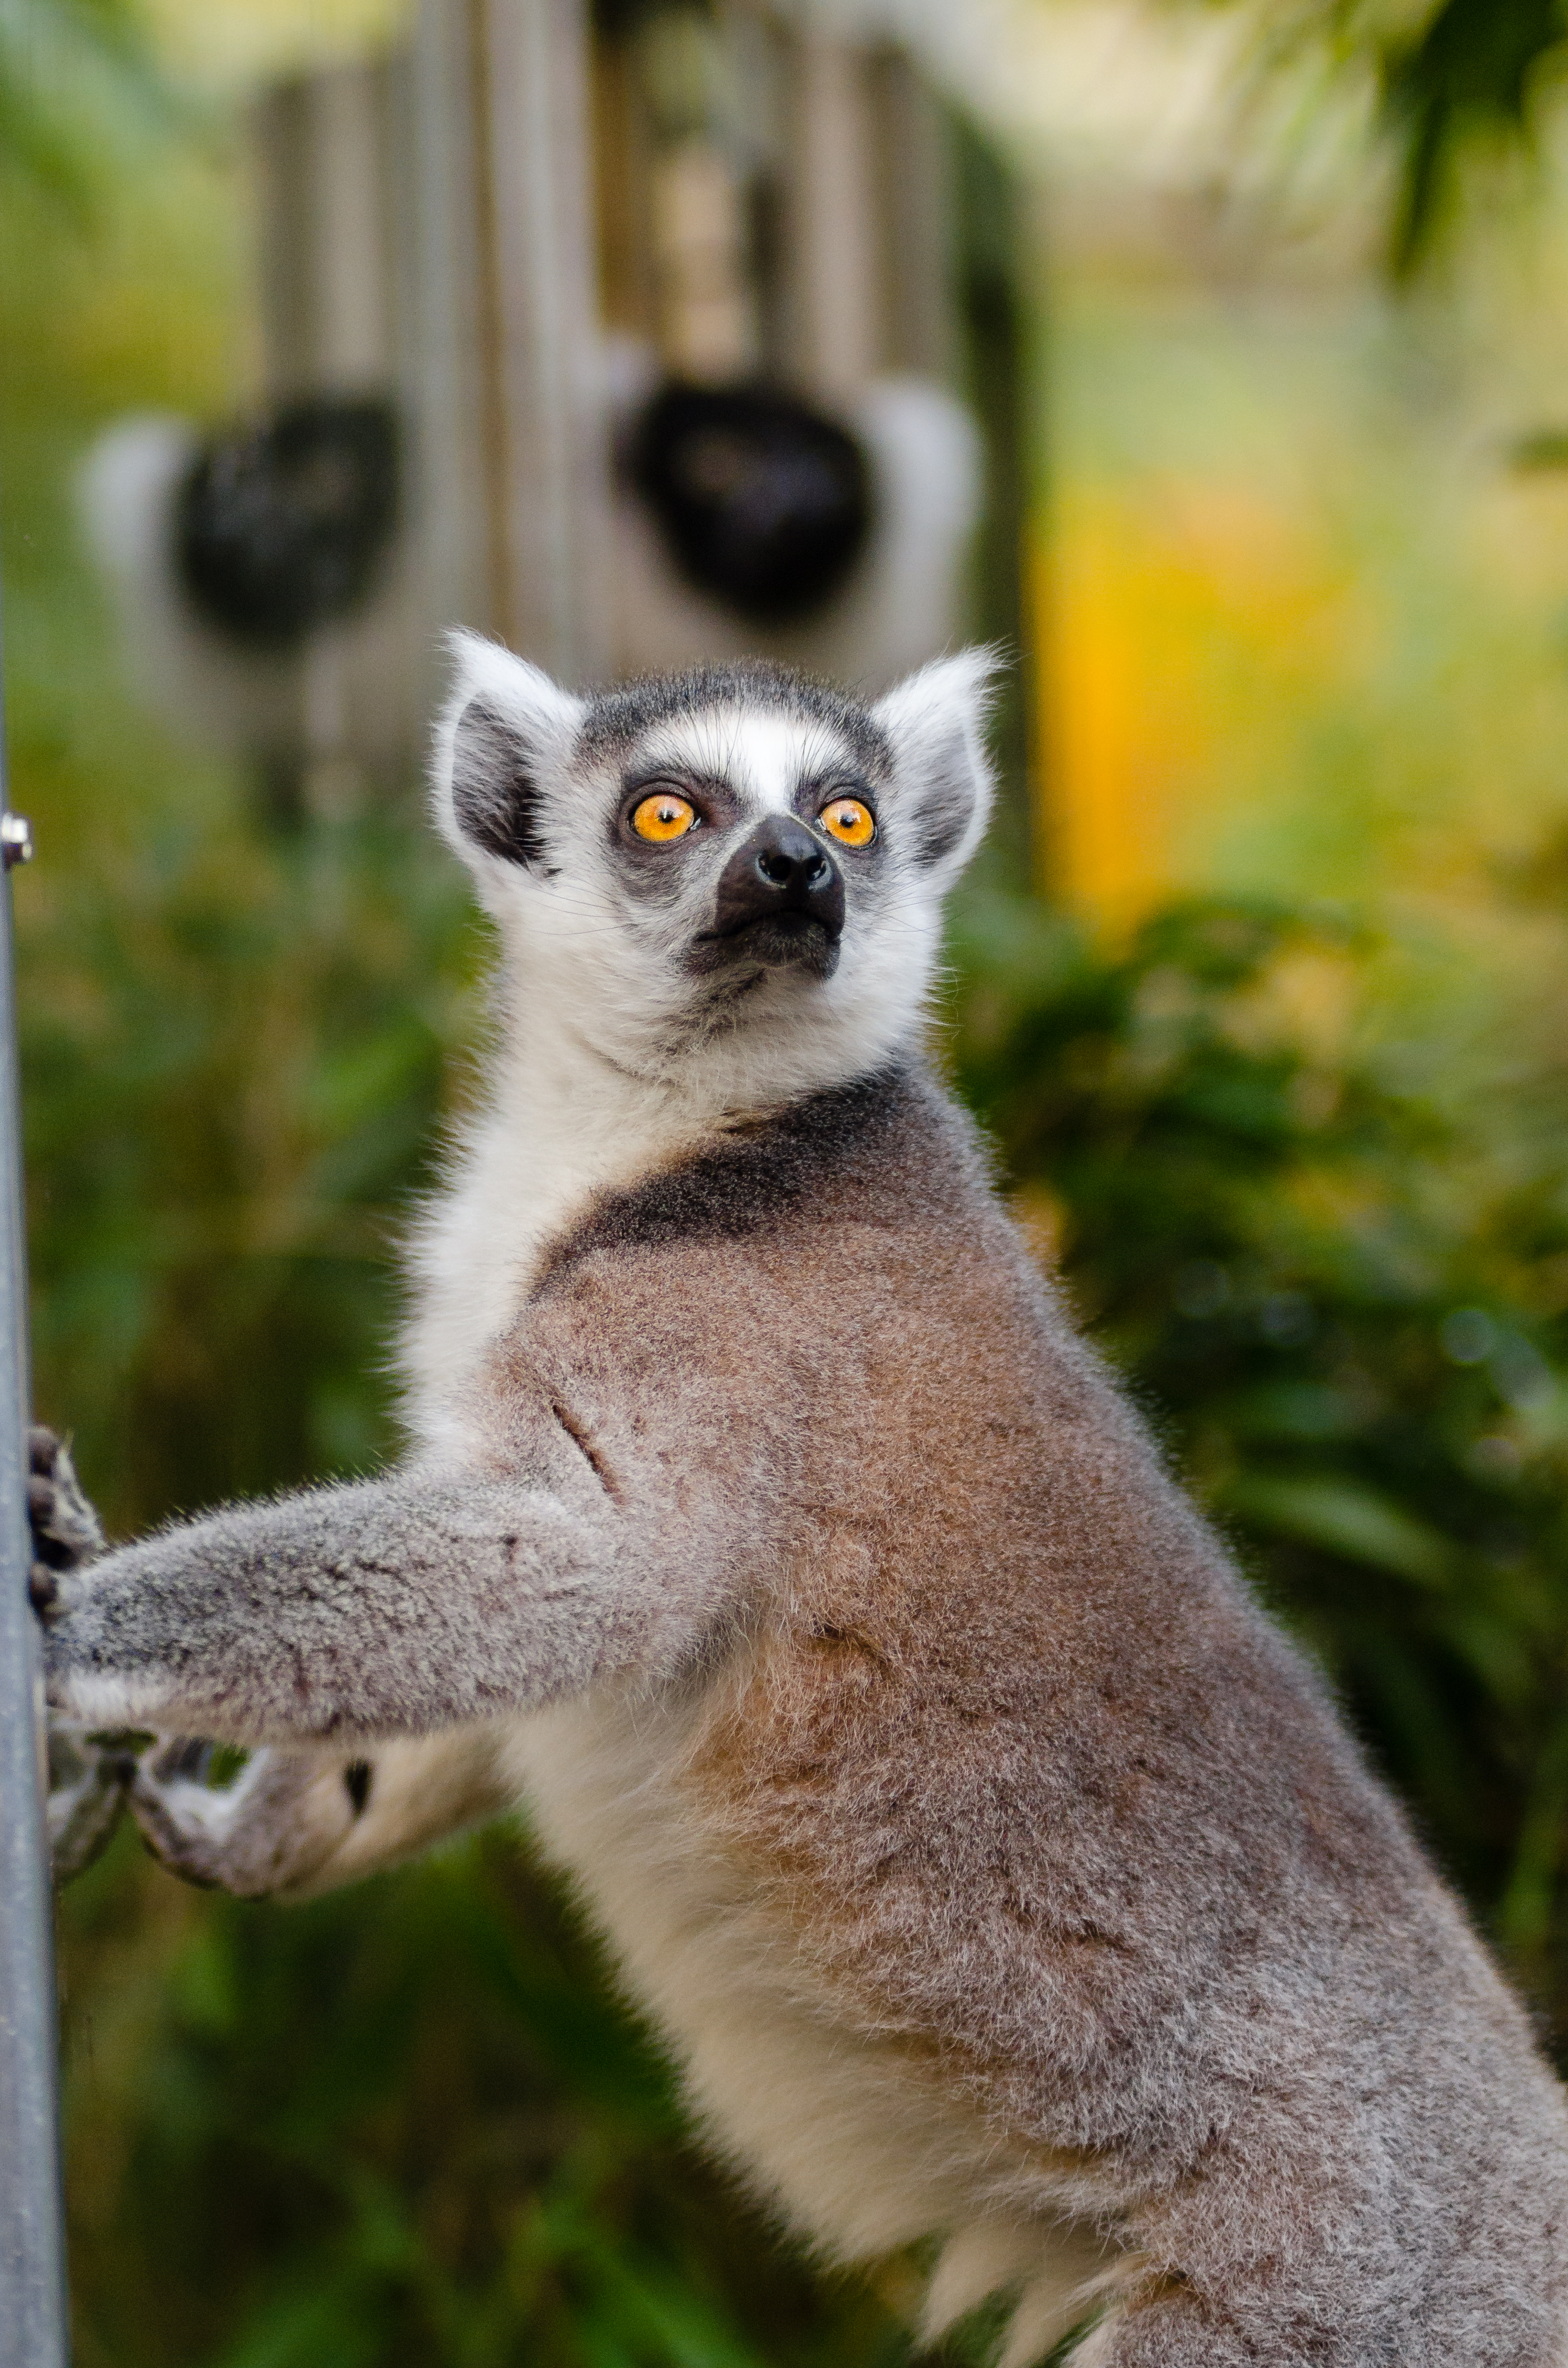
tree, bokeh, ring, feet, animal, cute, wildlife, zoo, fur, mammal, nikon, fauna, primate, world, eyes, festival, hands, animals, madagascar, vertebrate, tier, ss, fell, augen, grn, baum, adorable, lemur, d7000, niedlich, tailed, catta, katta, tierpart, hnde, fse, madagaskar